Carmela Remigio

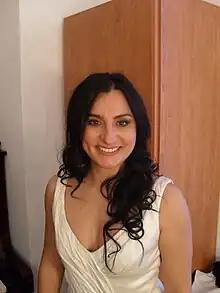
Remigio in 2011

Carmela Remigio was born in Pescara and began to study violin when she was five years old. She later began vocal training with Aldo Protti at the Accademia Musicale Pescarese. After graduating she continued her vocal training with Leone Magiera. In 1992 she won first prize at the Luciano Pavarotti International Voice Competition in Philadelphia. From 1997 she performed with Luciano Pavarotti in more than 70 concerts around the world.